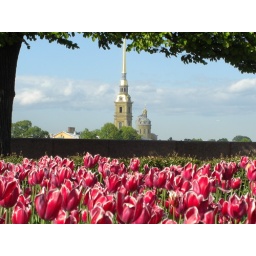
A Flower bed in front of the church that holds the remains of Peter the Great